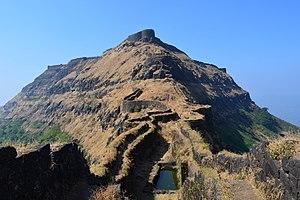
Le district de Pune est un district de la Division de Pune du Maharashtra.